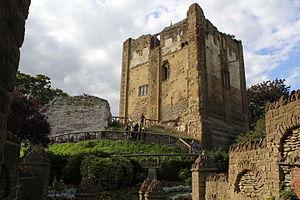
Guildford Castle se trouve à Guildford, dans la région de Surrey, dans le Sud de l'Angleterre. Il aurait été construit en 1066, peu de temps après l'invasion de l'Angleterre par Guillaume le Conquérant.